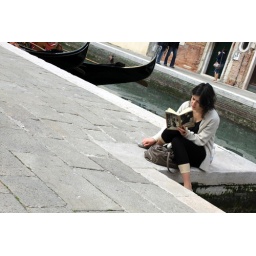
A girl reading a book by a river